Judiciary of New Zealand

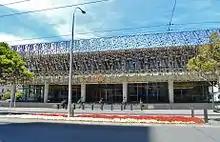
The Supreme Court building in Wellington

The Supreme Court sits at the apex of the New Zealand court hierarchy as the final appellate court. Cases may only go to the Supreme Court if it grants "leave to appeal". It generally hears appeals of considerable public interest, commercial significance, substantial miscarriages of justice or significant issues relating to the Treaty of Waitangi. The chief justice presides over the Supreme Court and is described in the Senior Courts Act 2016 as "senior to all other judges". Before the Supreme Court first met in 2004, the Privy Council in London served as the highest court.